Khol Hi-Raitan Wildlife Sanctuary

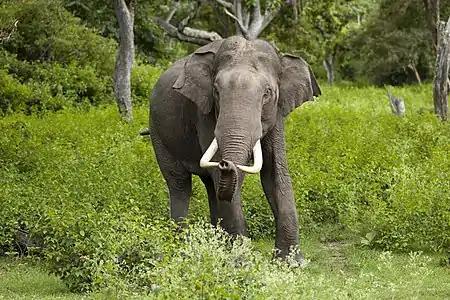
Asiatic elephant is found at Kalesar

Khol Hi-Raitan Wildlife Sanctuary and Bir Shikargah Wildlife Sanctuary are only aerial distance from each other, both are also only few km away from Kalesar National Park, all of which lie in the Shivalik hills of Haryana. All these three sanctuaries have similar species of wild animal